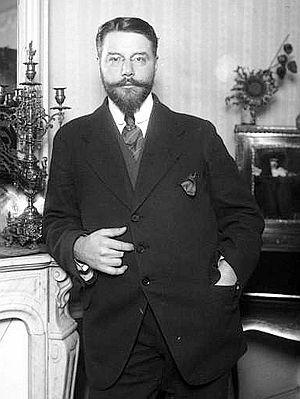
Paul Aubriot, né le 30 juillet 1873 à Paris 17ᵉ et mort le 16 février 1959 à Paris 16ᵉ, est un homme politique et syndicaliste français.